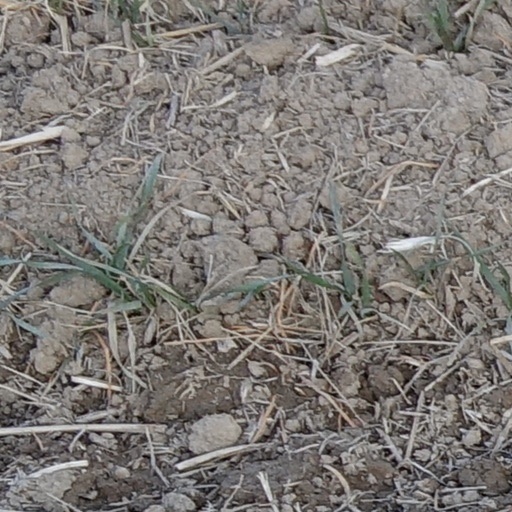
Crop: wheat